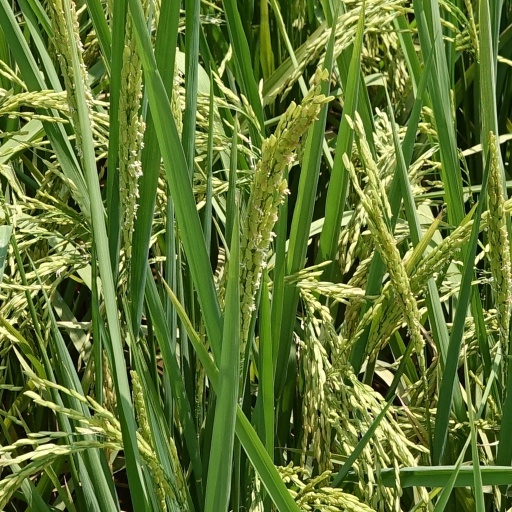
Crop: rice